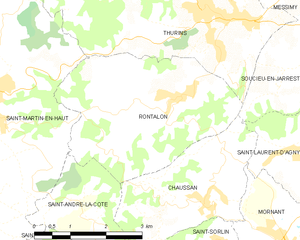
Carte des communes françaises